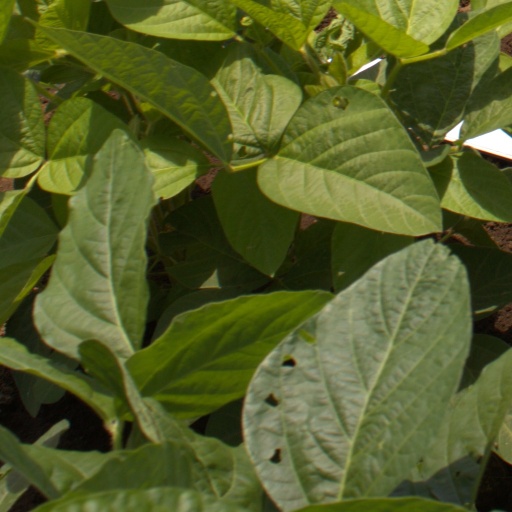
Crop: soybean